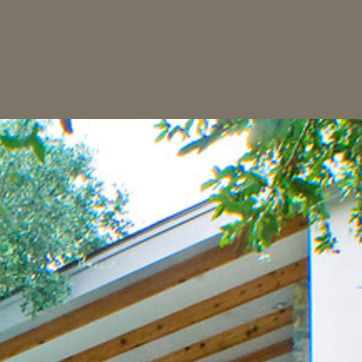
Material: sky